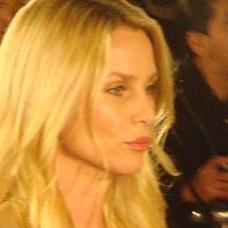
Age: 43